RadioShack

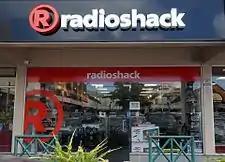

On the days following these reports, some employees were instructed to reduce prices and transfer inventory out of stores designated for closing to those that would remain open during the presumed upcoming bankruptcy proceedings, while the rest remained "in the dark" as to the company's future. Many stores had already closed abruptly on Sunday, February 1, 2015, the first day of the company's fiscal year, with employees only given a few hours advance notice. Some had been open with a skeleton crew, little inventory and reduced hours only because the Salus Capital loan terms limited the chain to 200 store closures a year. A creditor group alleged the chain had remained on life support instead of shutting down earlier and cutting its losses merely so that Standard General could avoid paying on credit default swaps which expired on December 20, 2014.